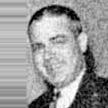
Age: 40